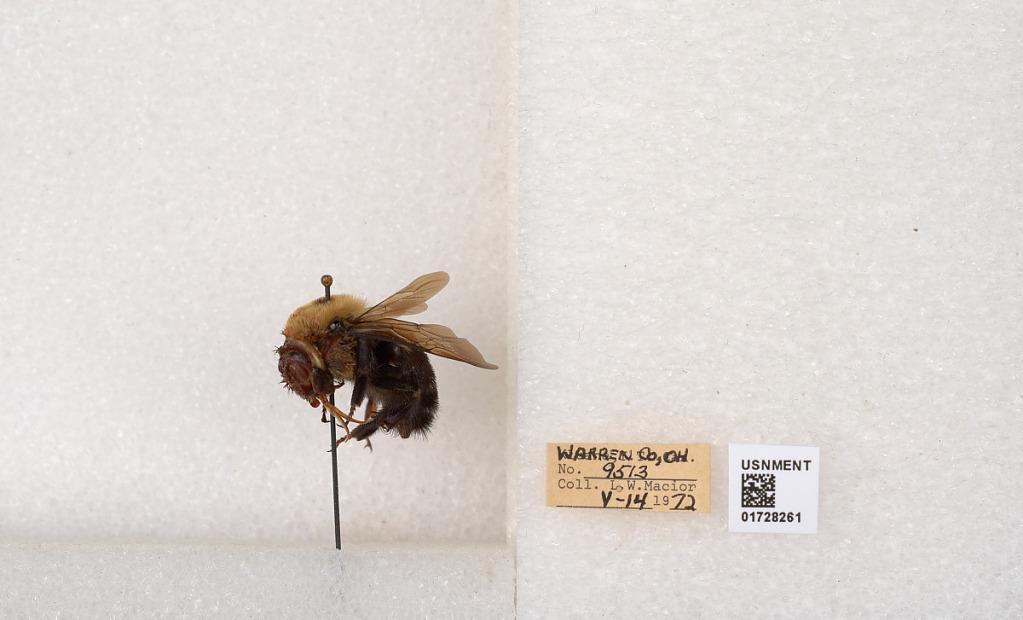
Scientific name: Bombus (Separatobombus) griseocollis (De Geer)
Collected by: L. Macior
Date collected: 1972-5-14
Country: United States
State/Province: Ohio
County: Warren
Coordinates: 39.4276, -84.1668